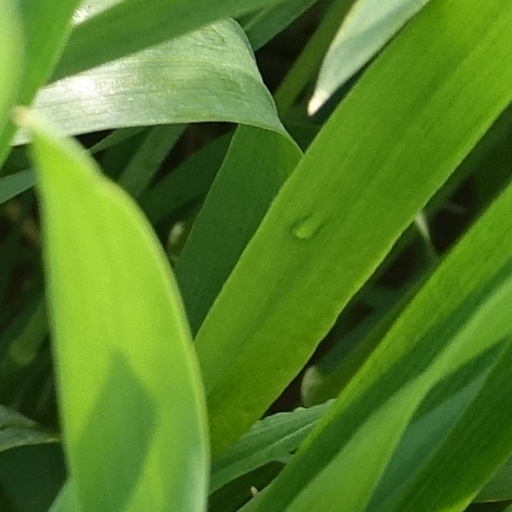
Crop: wheat